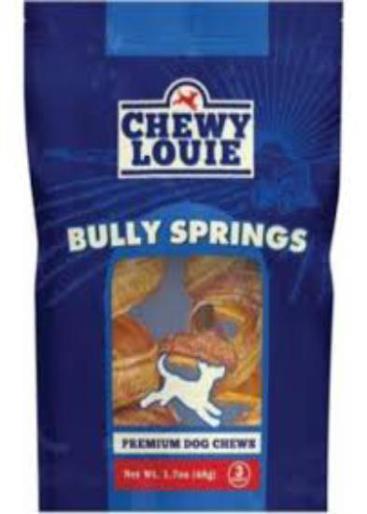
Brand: chewy louie
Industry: Food